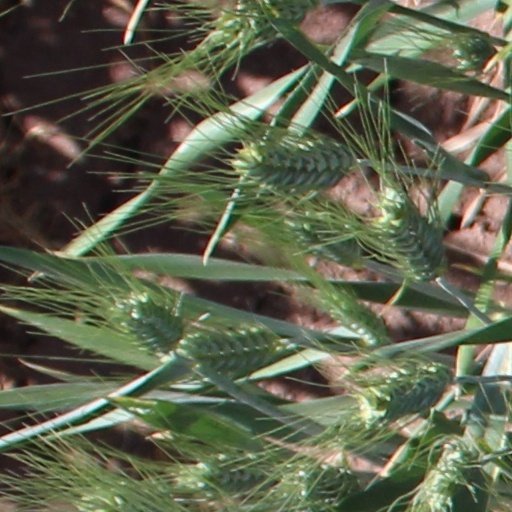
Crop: wheat